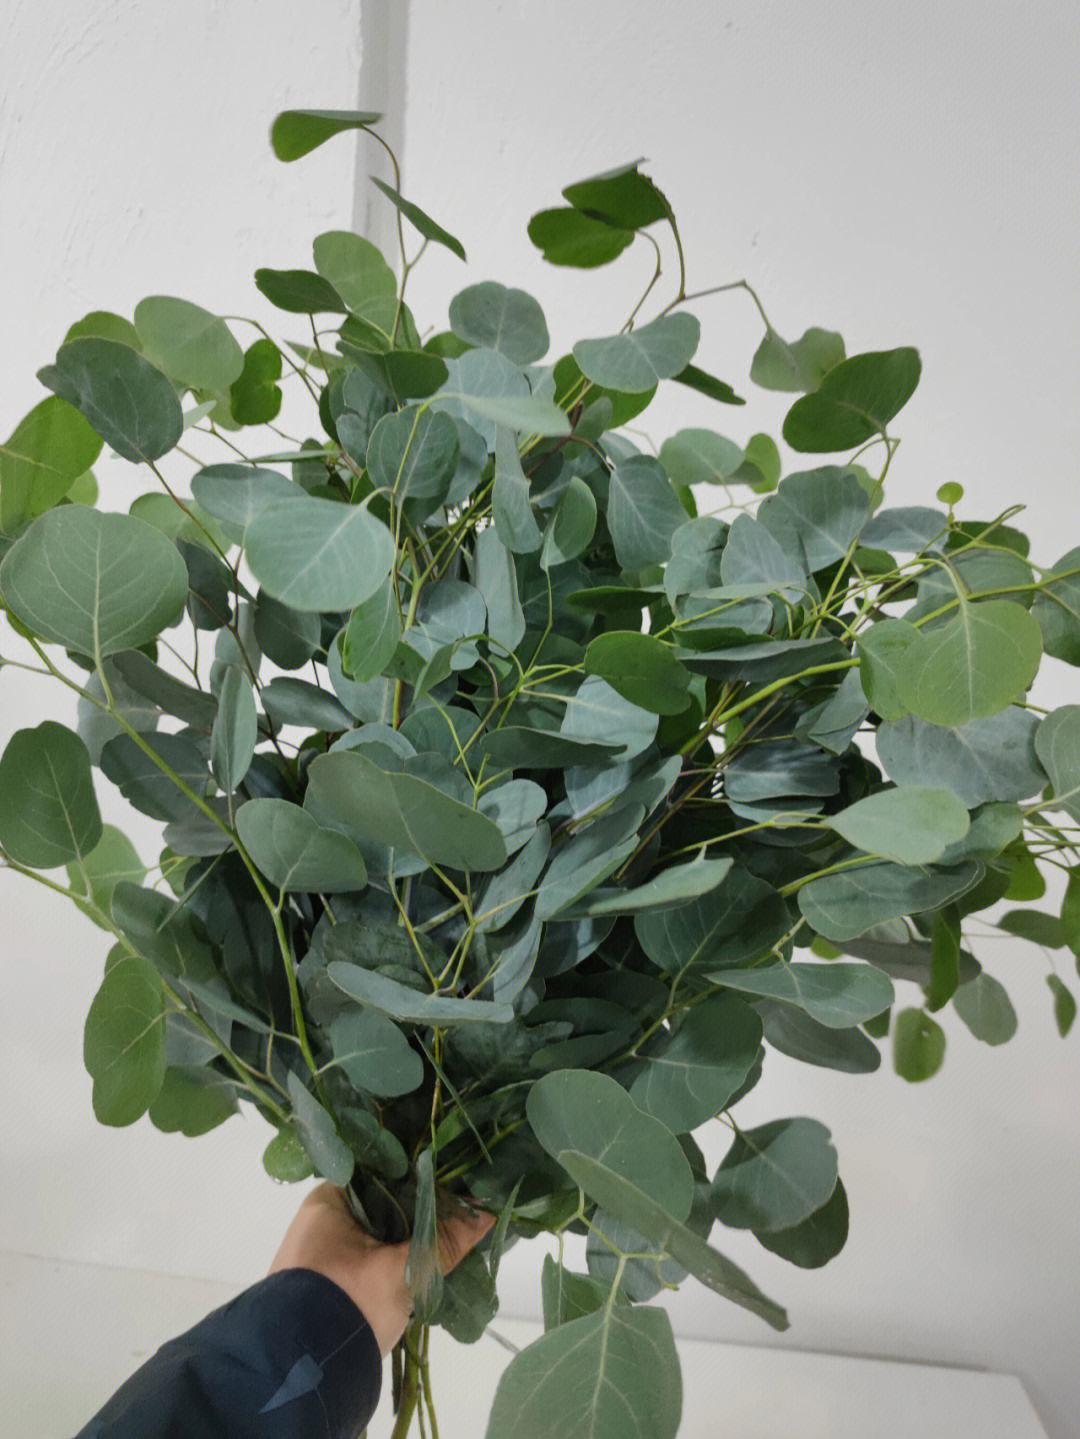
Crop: apple
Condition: healthy